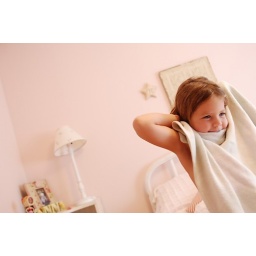
girl in a pink bedroom